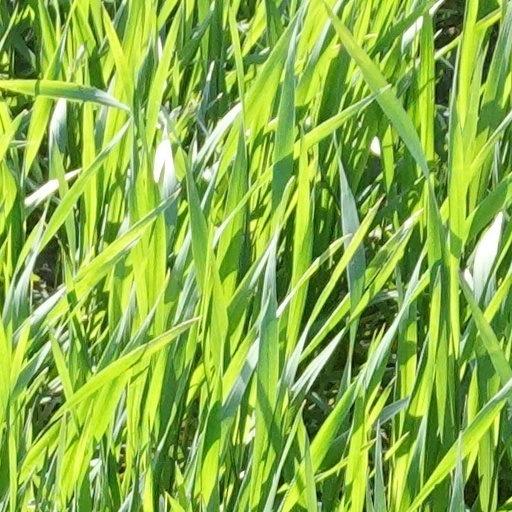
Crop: wheat